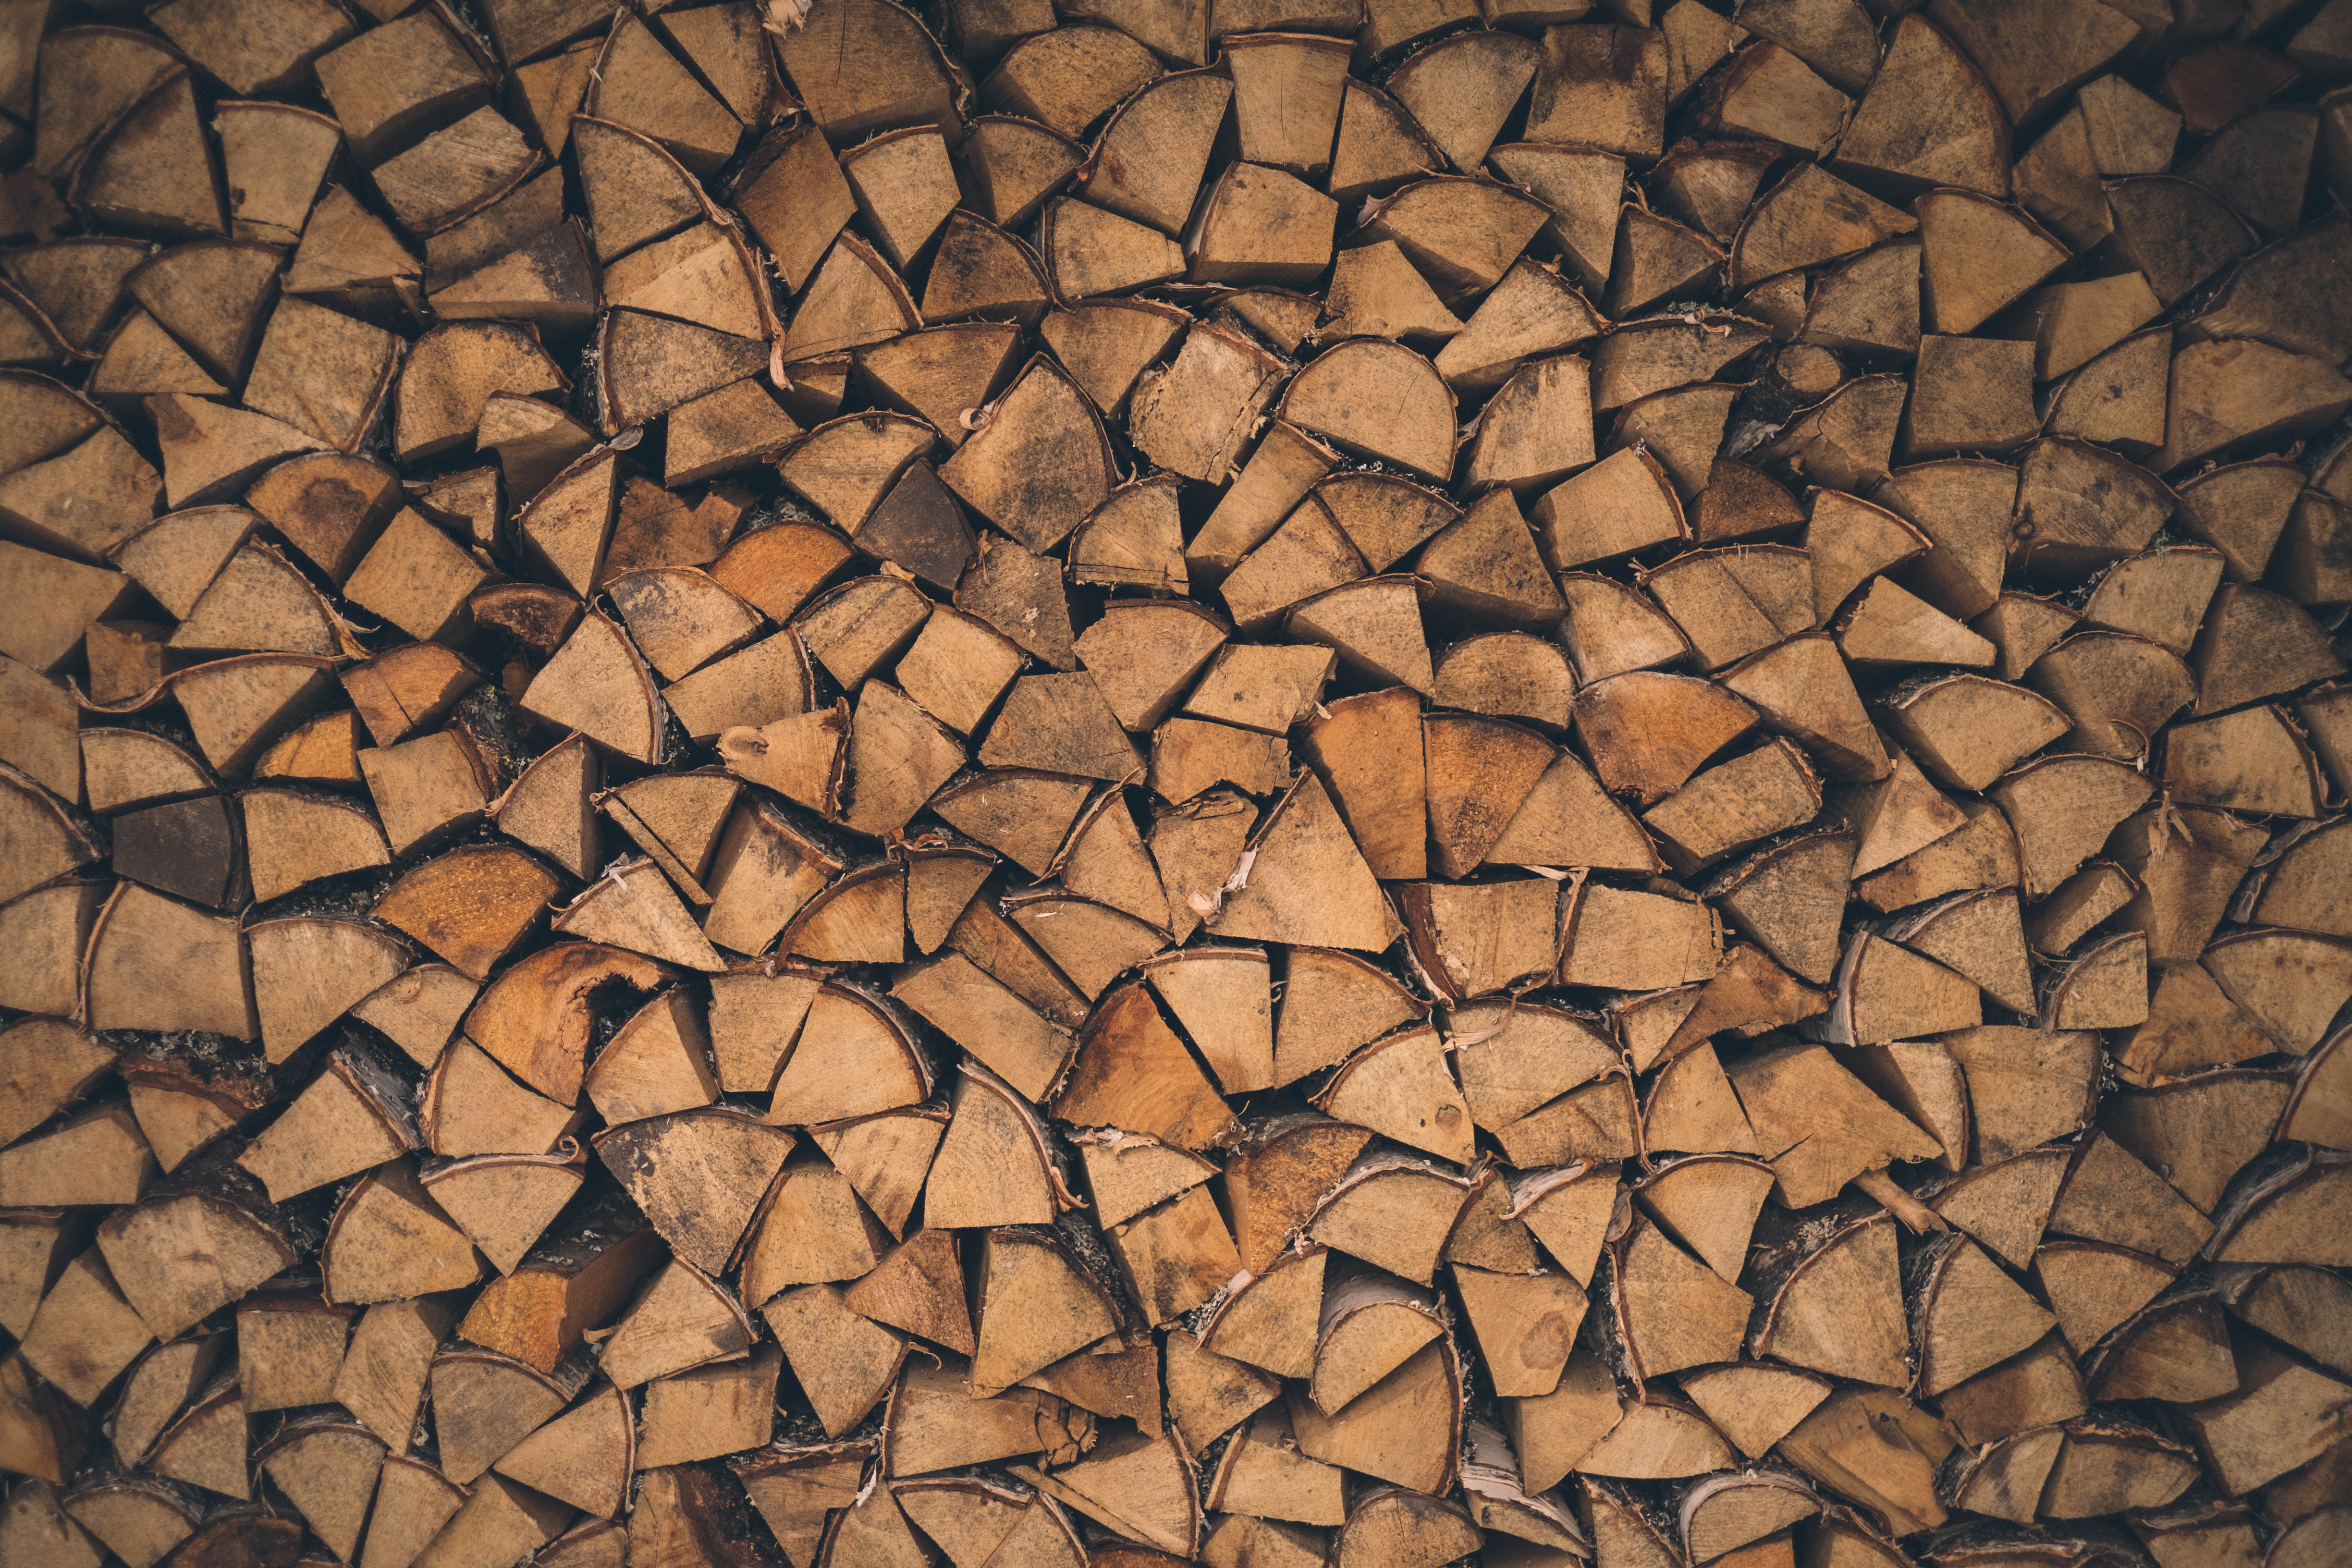
branch, wood, texture, leaf, floor, wall, pattern, line, brown, soil, tile, circle, art, design, logs, symmetry, flooring, road surface, wood logs, firewoods